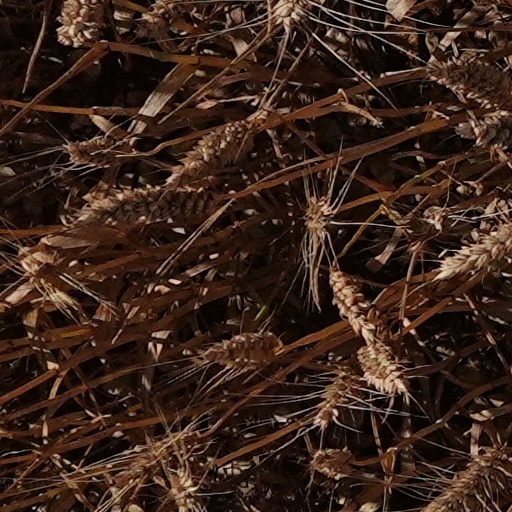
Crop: wheat